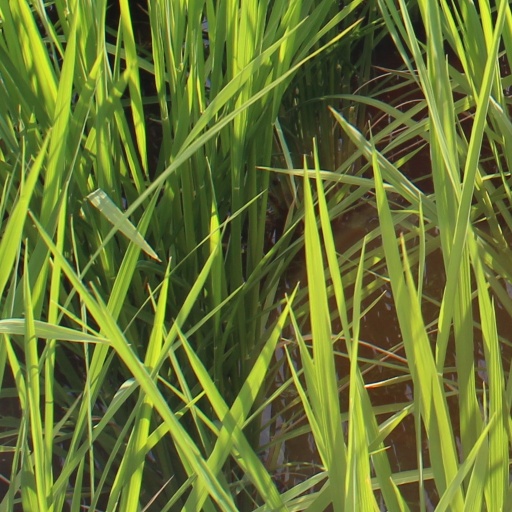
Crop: rice